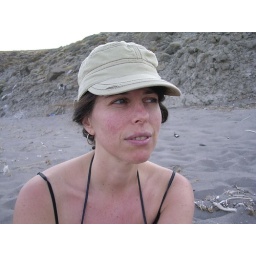
rachel doing 'moody' in hat on beach